Appenzell

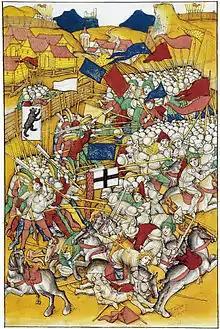
Battle of Vögelinsegg

Following increasing conflicts between the Appenzellers and the abbot's agents, including the bailiff of Appenzell demanding that a dead body be dug up because he wanted the man's clothes, the Appenzellers planned an uprising. On a certain day, throughout the abbot's lands, they attacked the bailiffs and drove them out of the land. Following unsuccessful negotiations, Appenzell and St. Gallen entered into a treaty. The treaty between St. Gallen and Appenzell marked a break between the abbot and his estates. Perhaps fearing the Habsburgs, in 1402 the League expelled Appenzell. During the same year, St. Gallen reached an agreement with the abbot and Appenzell could no longer count on St. Gallen's support. Appenzell declared itself ready to stand against the abbot, and in 1403 formed an alliance with the Canton of Schwyz, a member of the Old Swiss Confederation that had defeated the Austrians in the last century. Glarus provided less support, but authorized any citizen who wished to support Appenzell to do so. In response, the League raised an army and marched to St. Gallen, before heading toward Appenzell. On 15 May 1403, they entered the pass to Speicher and outside the village of Vögelinsegg met the Appenzell army. A small force of Appenzell and Confederation troops defeated the League army and signed a short lived peace treaty.